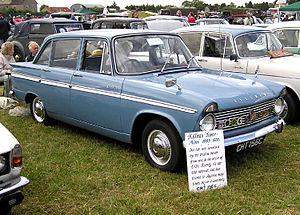
Le groupe Rootes, Rootes Motors Limited en anglais était un constructeur automobile anglais et fabricant de moteurs à gaz fondé en 1913 et fondu dans Chrysler en 1971.